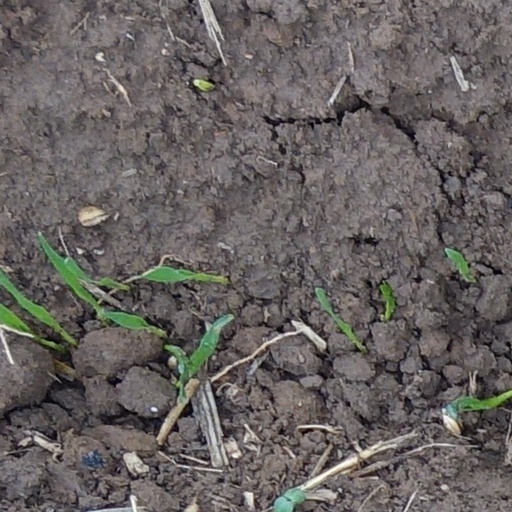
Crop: wheat